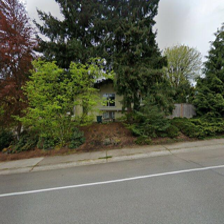
Label: streetView